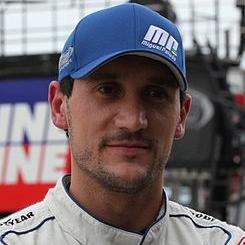
Age: 28